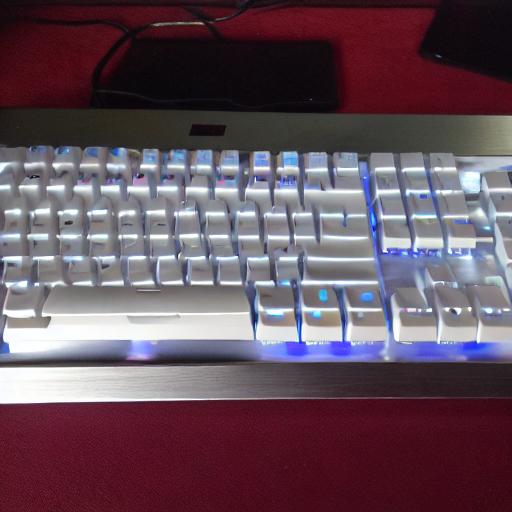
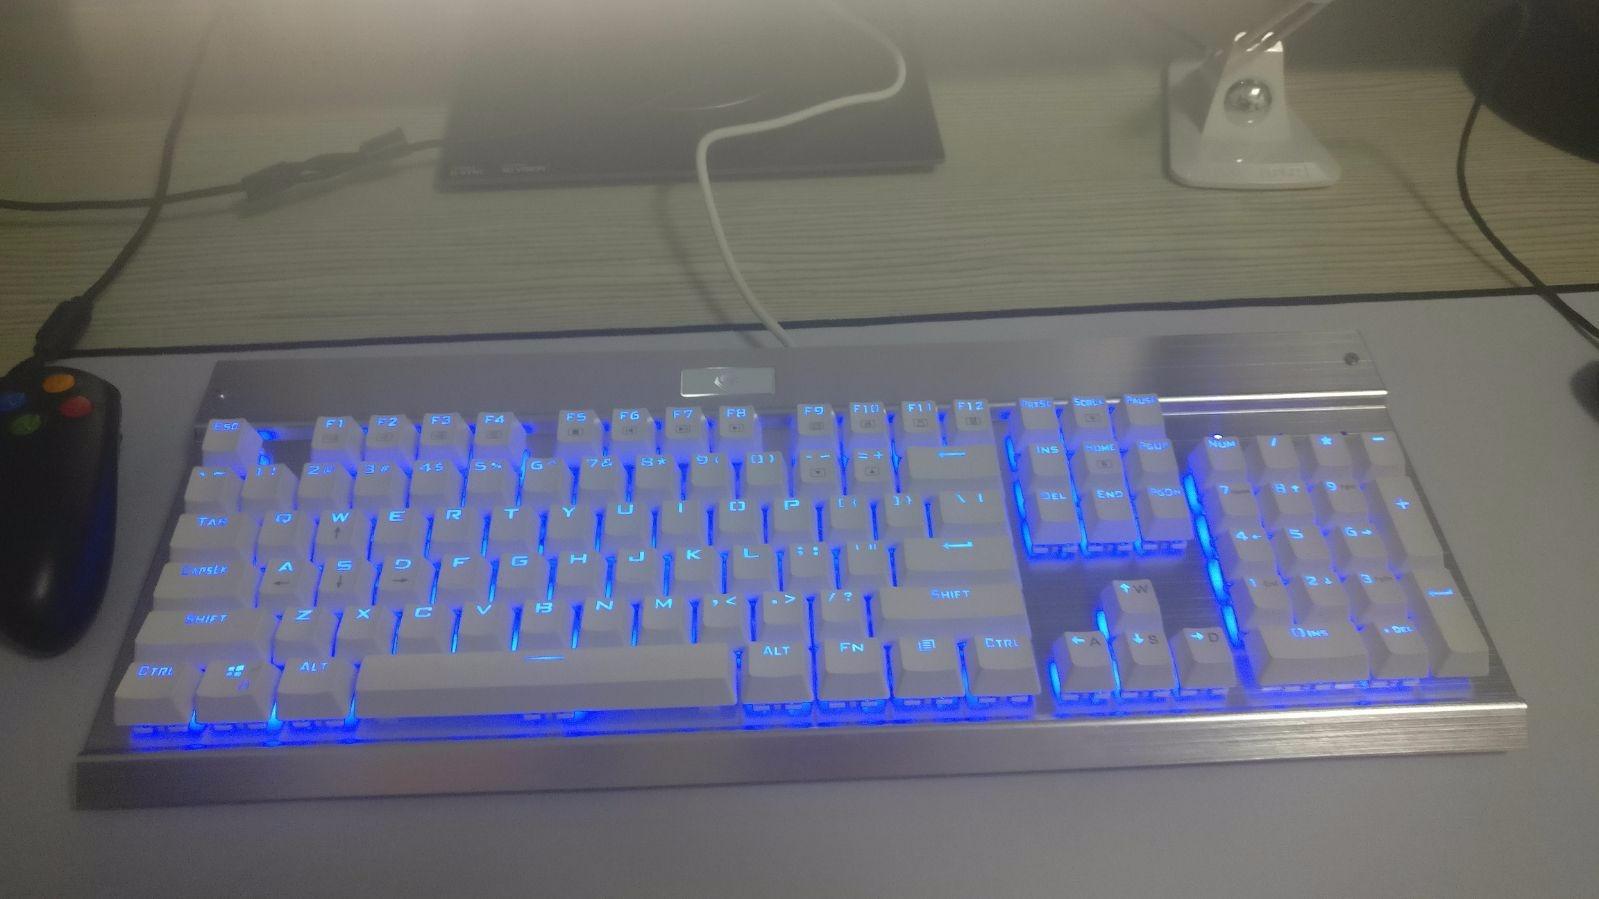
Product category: keyboard
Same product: no